Shaun Atley

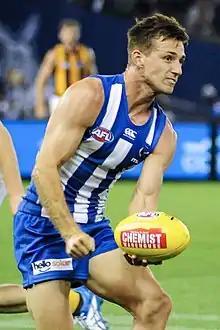
Atley playing for North Melbourne in April 2018

Shaun Atley (born 13 September 1992) is a former professional Australian rules footballer who played for the North Melbourne Football Club in the Australian Football League (AFL). Originally from Rochester, Atley was taken with draft pick #17 in the 2010 National draft by North Melbourne. Prior to being drafted, he played both as a half-back and as a midfielder. He debuted the following year, in the 2011 AFL season. Atley made his debut in Round 1, against .